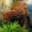
Label: dinosaur